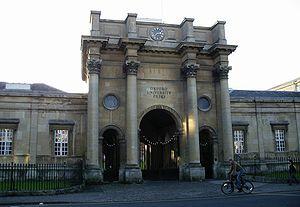
L'Oxford University Press est une maison d'édition universitaire britannique de renom. Elle est la plus importante maison d'édition universitaire du monde, compte parmi les vingt-cinq premiers groupes éditoriaux internationaux et est le second plus ancien éditeur indépendant encore en activité après Cambridge University Press.